Convex hull

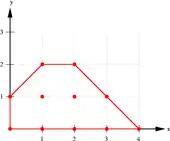
Convex hull of points in the plane

The convex hull of a finite point set formula_50 forms a convex polygon when formula_51, or more generally a convex polytope in formula_52. Each extreme point of the hull is called a vertex, and (by the Krein–Milman theorem) every convex polytope is the convex hull of its vertices. It is the unique convex polytope whose vertices belong to formula_8 and that encloses all of formula_8.